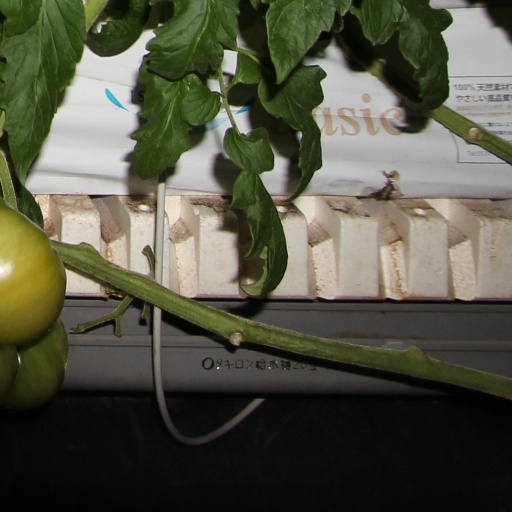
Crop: tomato